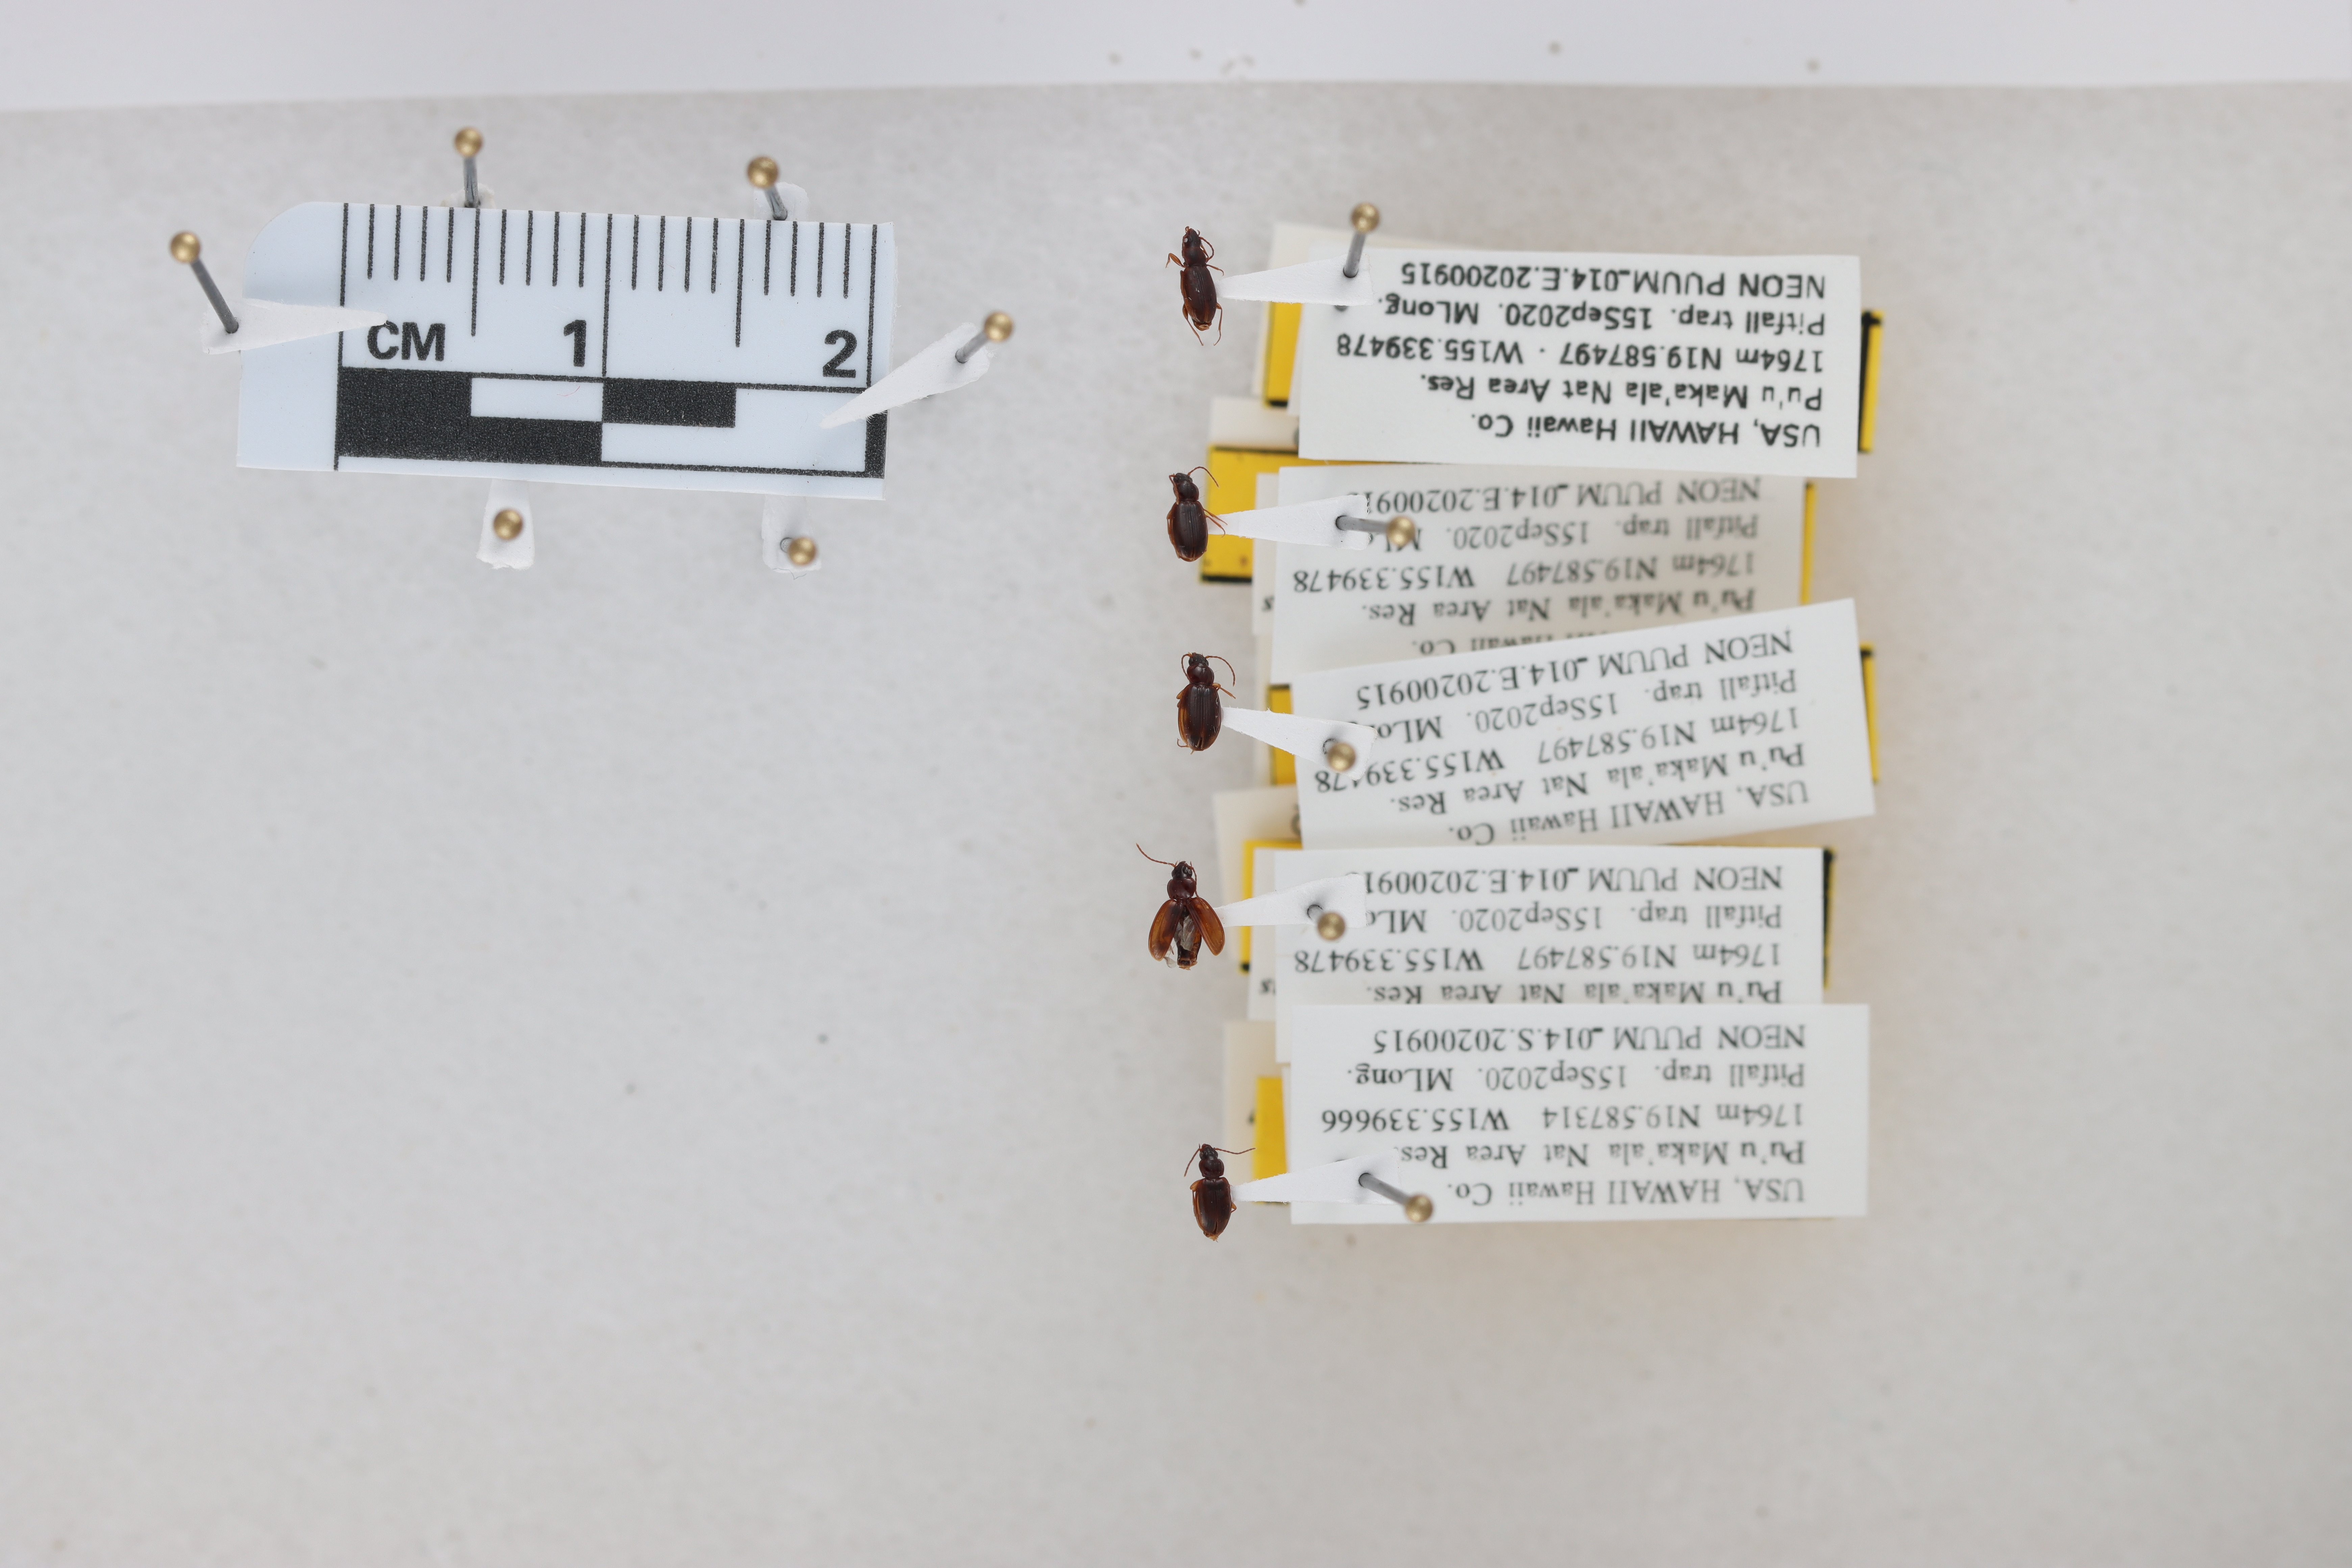
Beetle 1 — elytra length: 0.215 cm, elytra max width: 0.121 cm, basal pronotum width: 0.063 cm

Beetle 2 — elytra length: 0.218 cm, elytra max width: 0.133 cm, basal pronotum width: 0.063 cm

Beetle 3 — elytra length: 0.246 cm, elytra max width: 0.161 cm, basal pronotum width: 0.077 cm

Beetle 4 — elytra length: 0.233 cm, elytra max width: 0.177 cm, basal pronotum width: 0.081 cm

Beetle 5 — elytra length: 0.209 cm, elytra max width: 0.137 cm, basal pronotum width: 0.074 cm